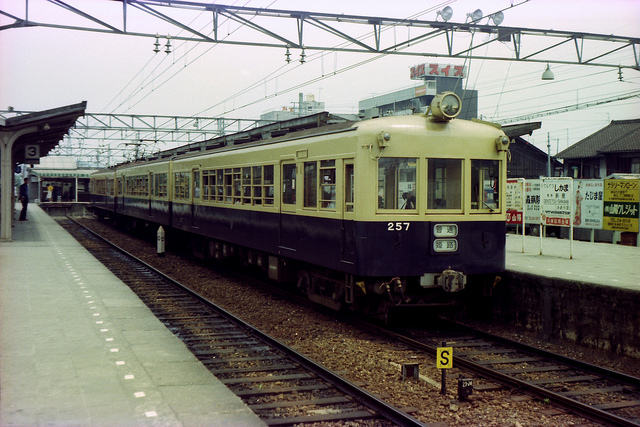
a train on a track near a platform

A train station with a person standing on the platform.

a train sits at a mostly empty station with lots of signs covered with Asian characters

a black and white train sitting on the track

The yellow and black train is traveling down the far train.